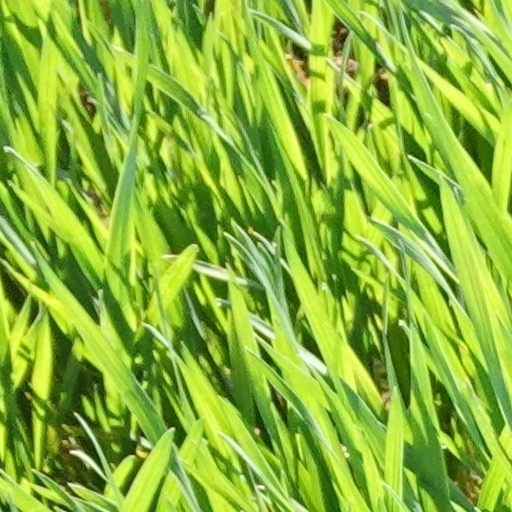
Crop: wheat